Wuhan Nationalist government

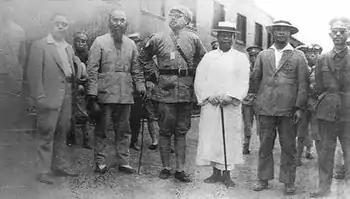
The Wuhan government meeting with Feng Yuxiang, June 1927

On 1 April 1927, Wang Jingwei returned to China, and arrived at Shanghai, which had been occupied by the National Revolutionary Army. Chiang Kai-shek and Li Zongren met with him to urge him to end the collaborative relations with the CCP as the president of the Wuhan government, but Wang stated that he would "pick up side with the workers and farmers", and proposed to tolerate the communists for the time being. Concurrently, violence broke out in Hankou, part of Wuhan, when trade unionists and communist agitators attacked the Japanese concession there, sparking the "Hankou incident". Wuhan garrison commander Tang Shengzhi and foreign minister Eugene Chen rushed to quell the disorder and assuage the Japanese. At a KMT senior officials' meeting in Shanghai on the following day, Wu Zhihui went so far as to kneel down and beg for Wang's assent to Chiang's proposals. The meeting only managed to proceed with Chiang Kai-shek's and others' mediation. In the fourth Plenary Session of the 2nd KMT Central Committee held in Nanjing, a consensus was reached on how to resolve the KMT-CCP dispute: